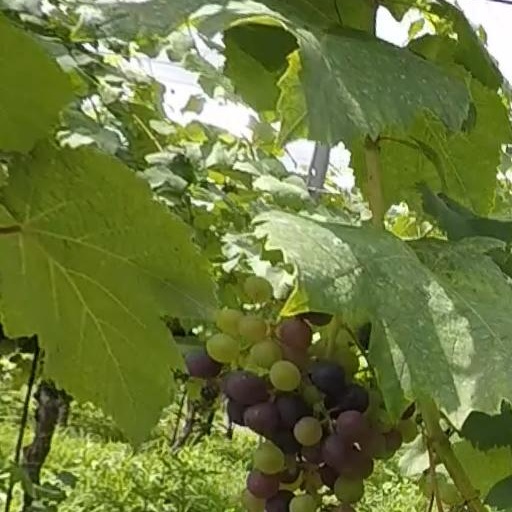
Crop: grape